Treasure Houses of Britain

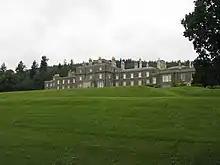
Bowhill House in 2008

The ruined Newark Castle, a hunting lodge of the Stuart kings of Scotland and fortress in the hills of the Scottish lowlands during a turbulent time, is near the "cleuch" (gorge, or ravine) where an ancestor of the dukes of Buccleuch and Queensbury saved King James I of Scotland from a charging male deer and thus gained the family title ('buck' + 'cleuch'). The building became known from being a setting for Walter Scott's "The Lay of the Last Minstrel".